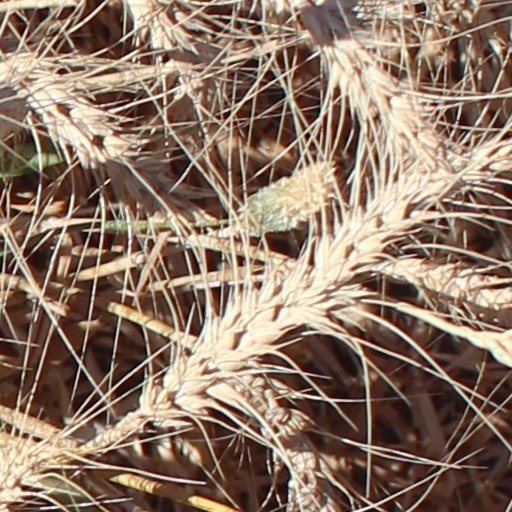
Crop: wheat